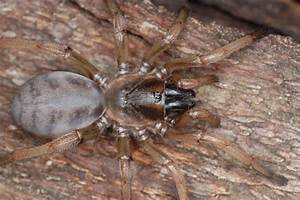
Label: spider